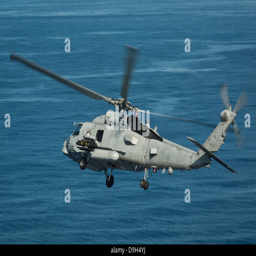
a helicopter flies over sea